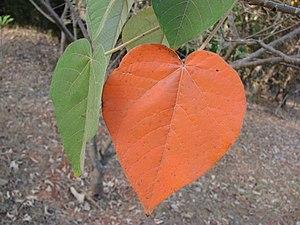
La province de Santa Fe est une province du Centre-Est de l'Argentine. Sa capitale est la ville de Santa Fe.